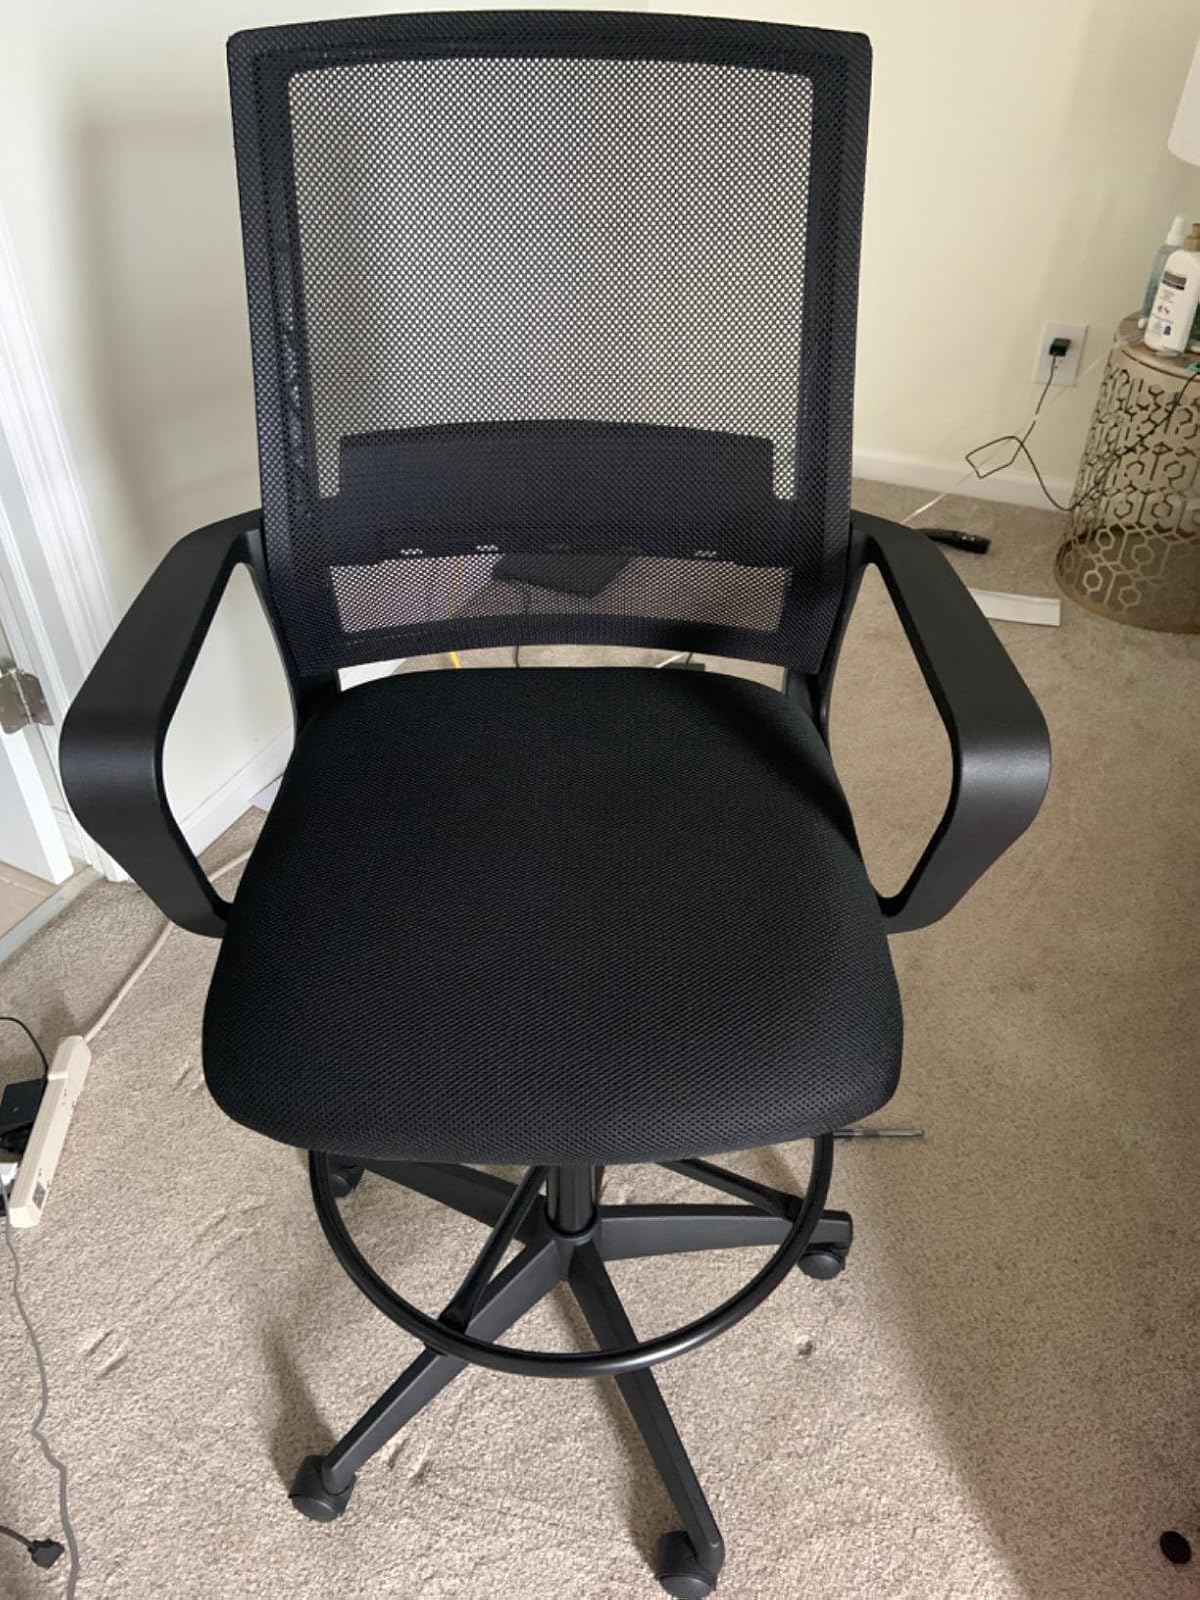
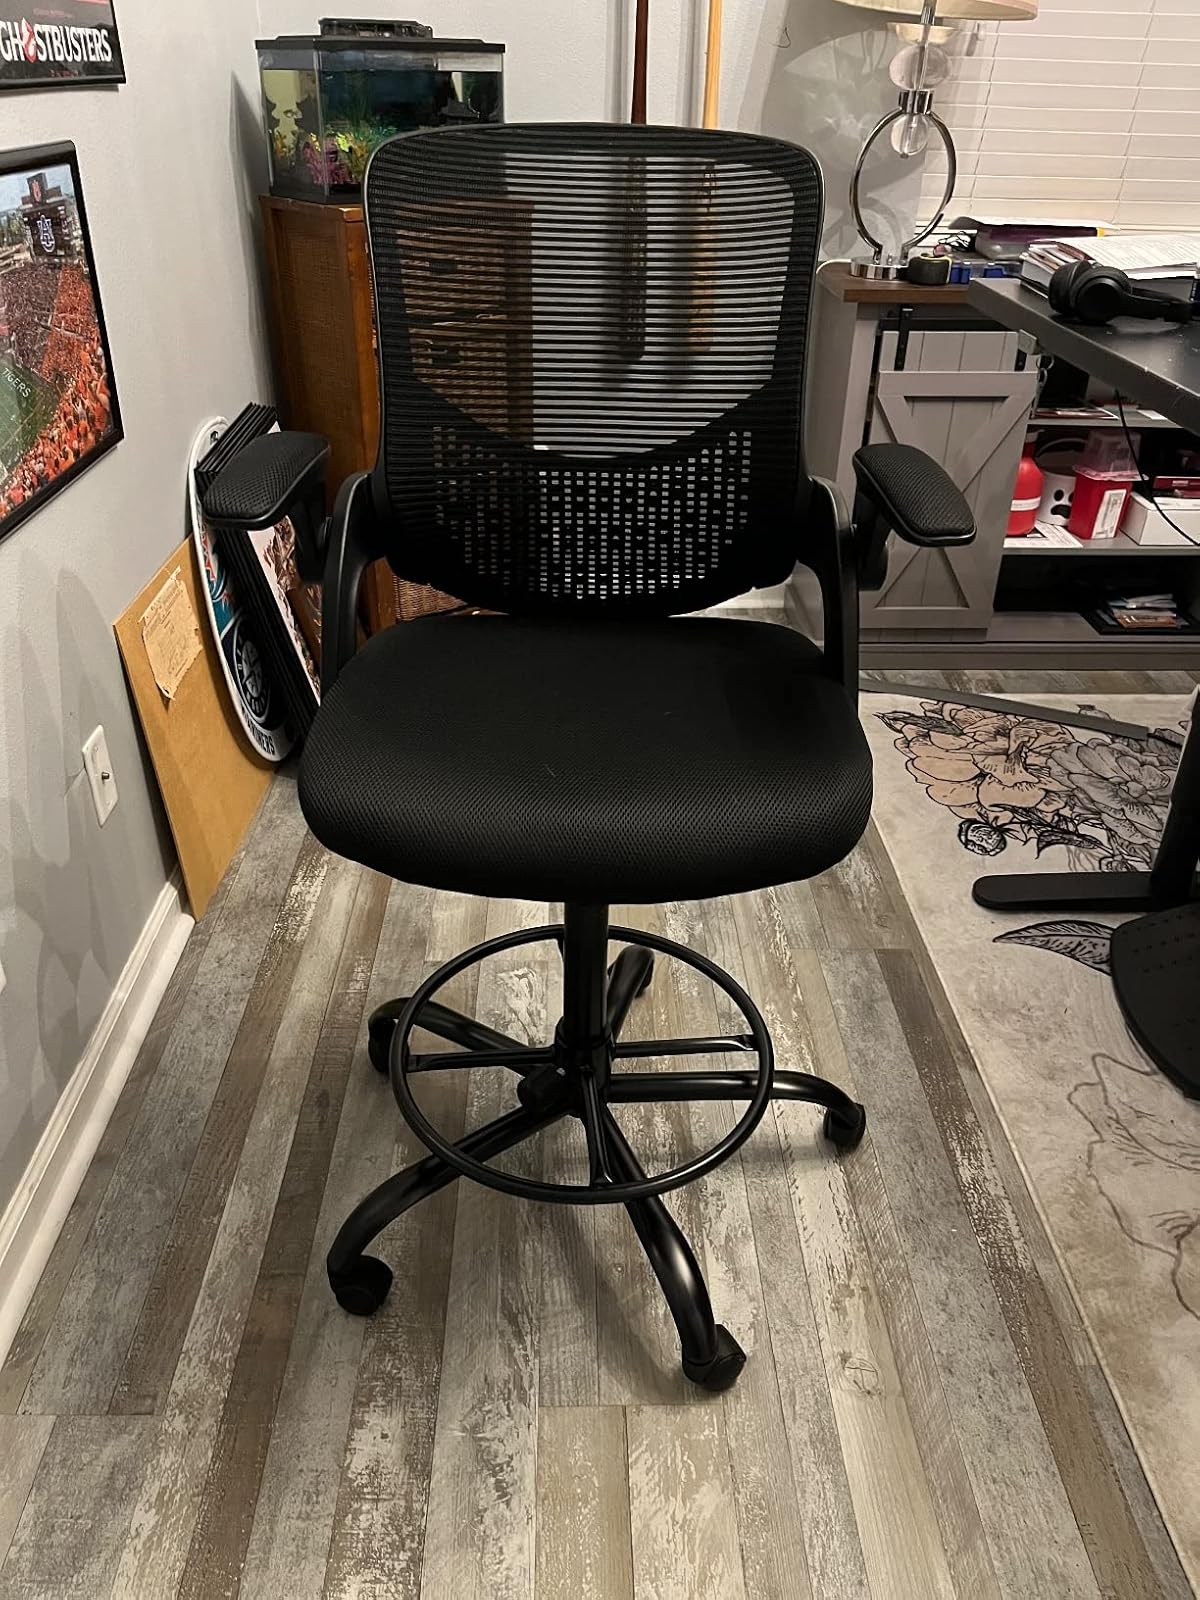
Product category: items_chair
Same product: no